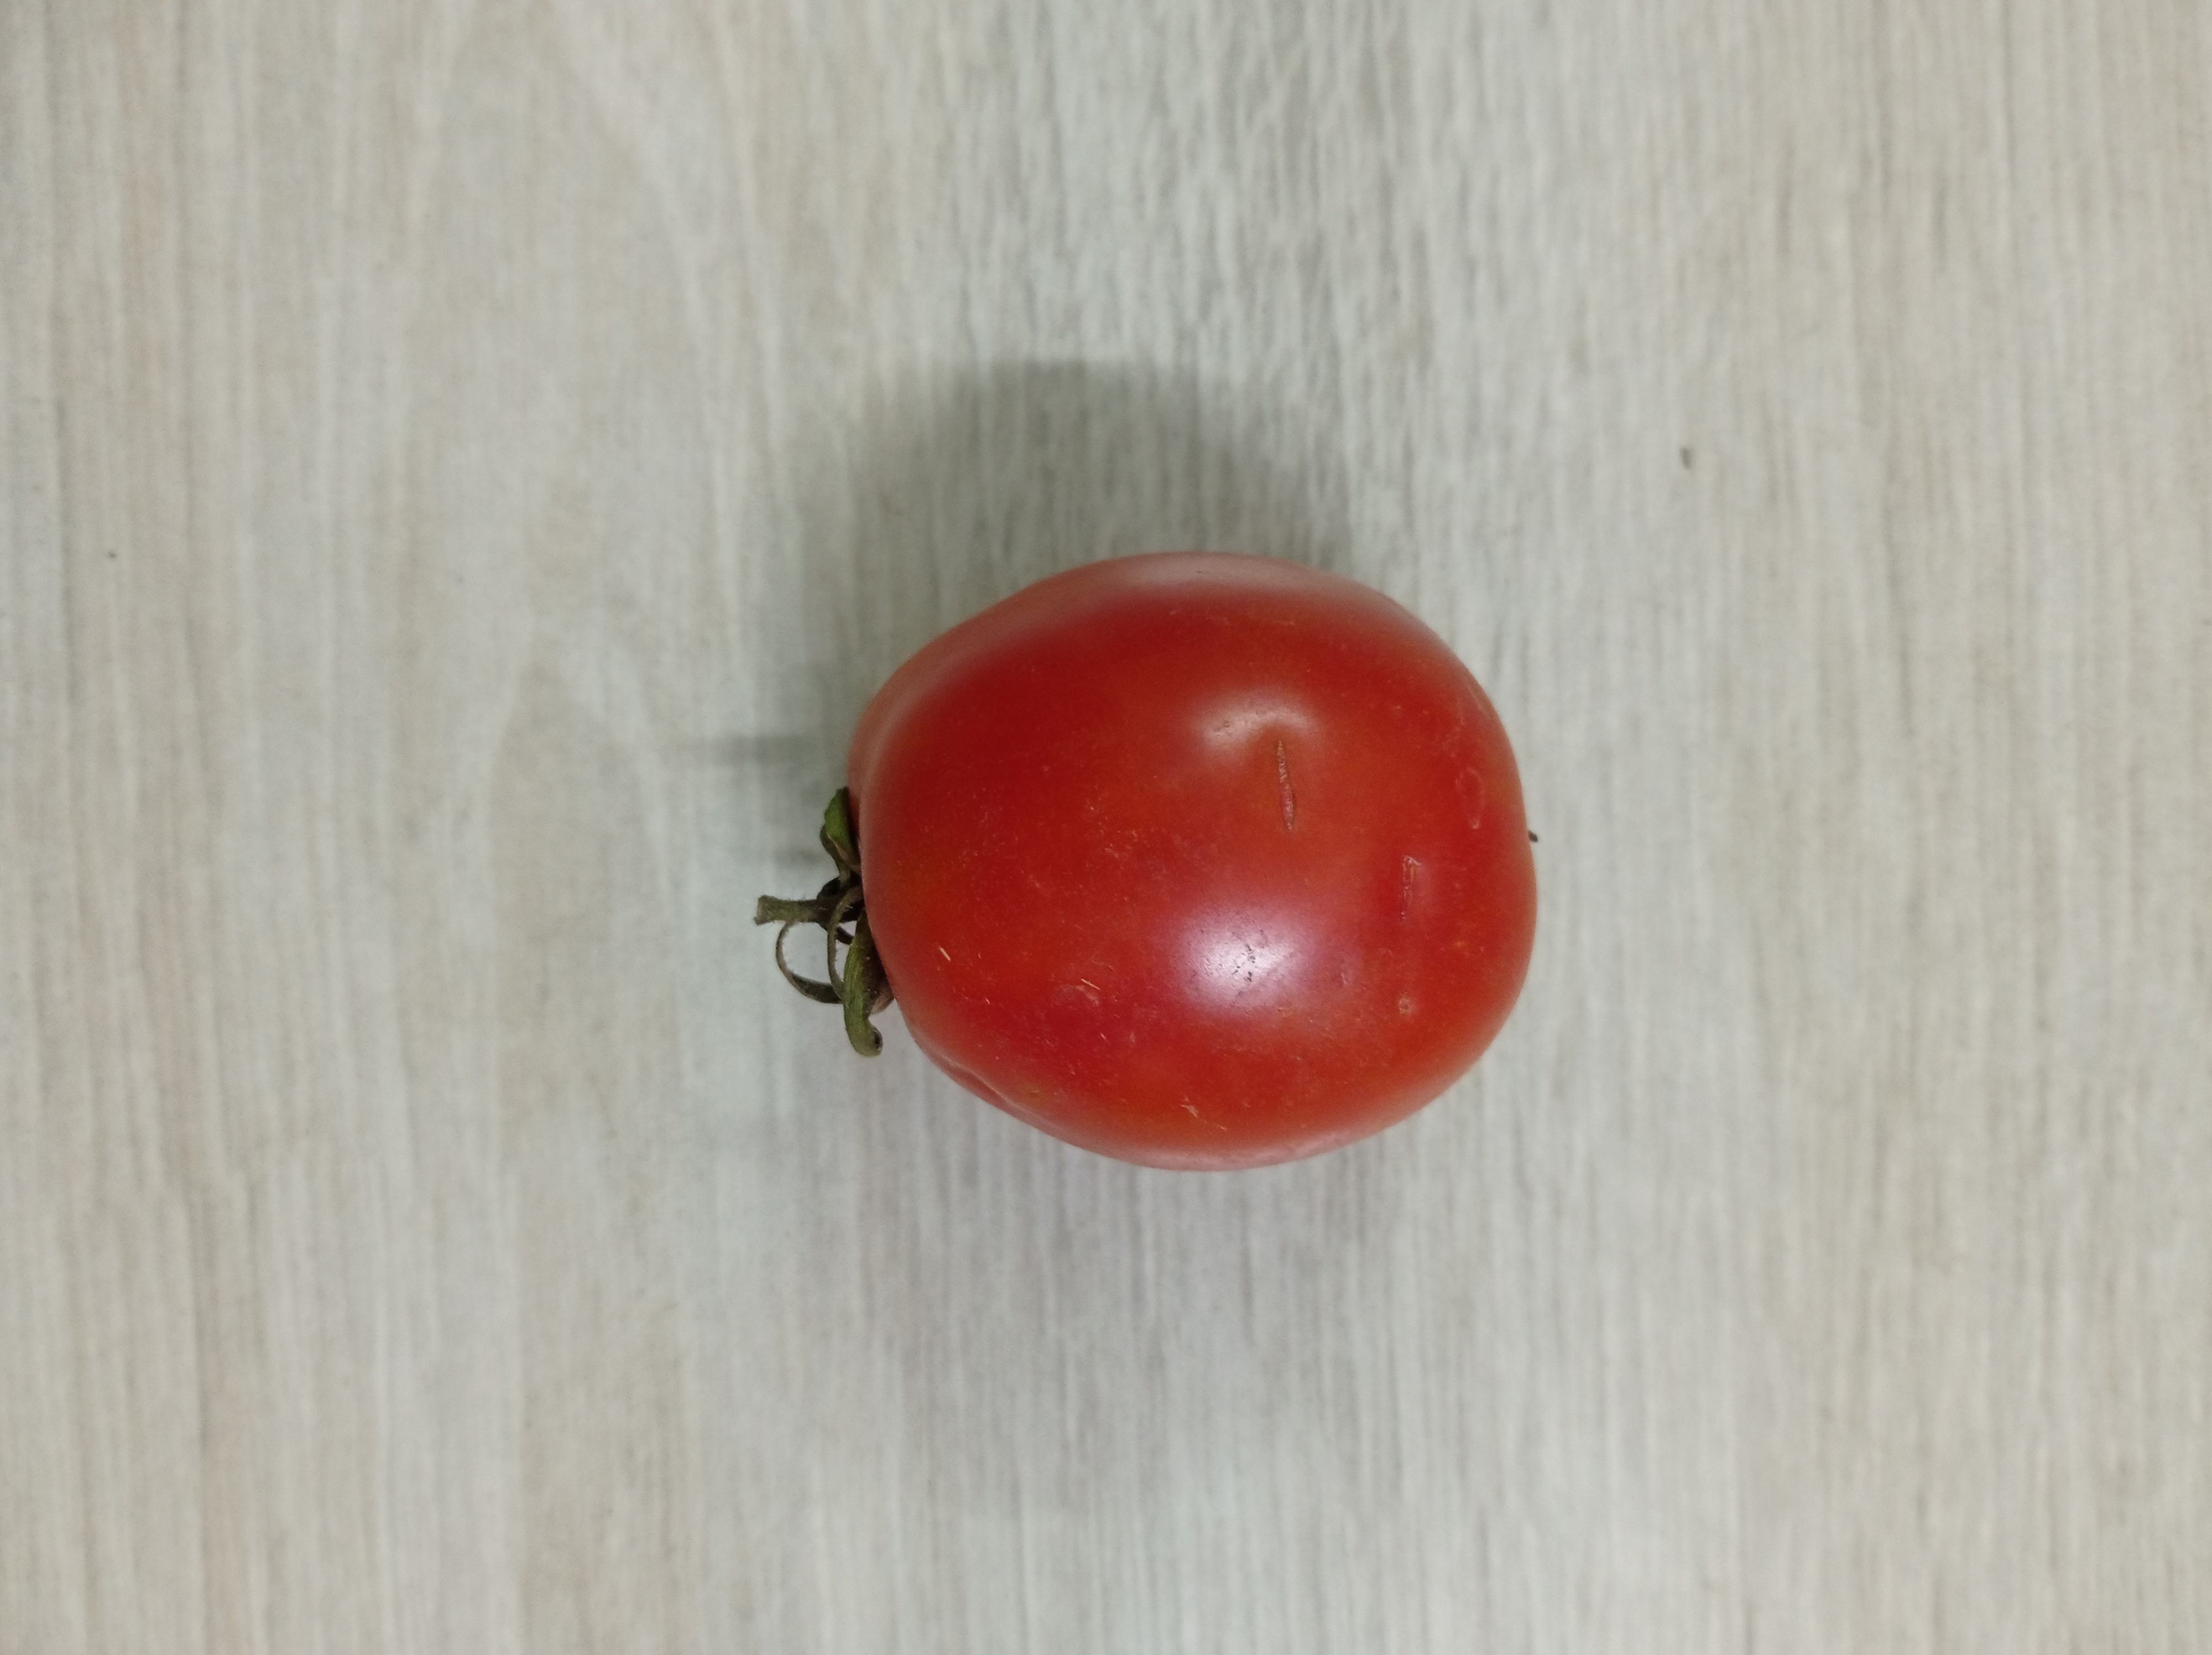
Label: Fresh